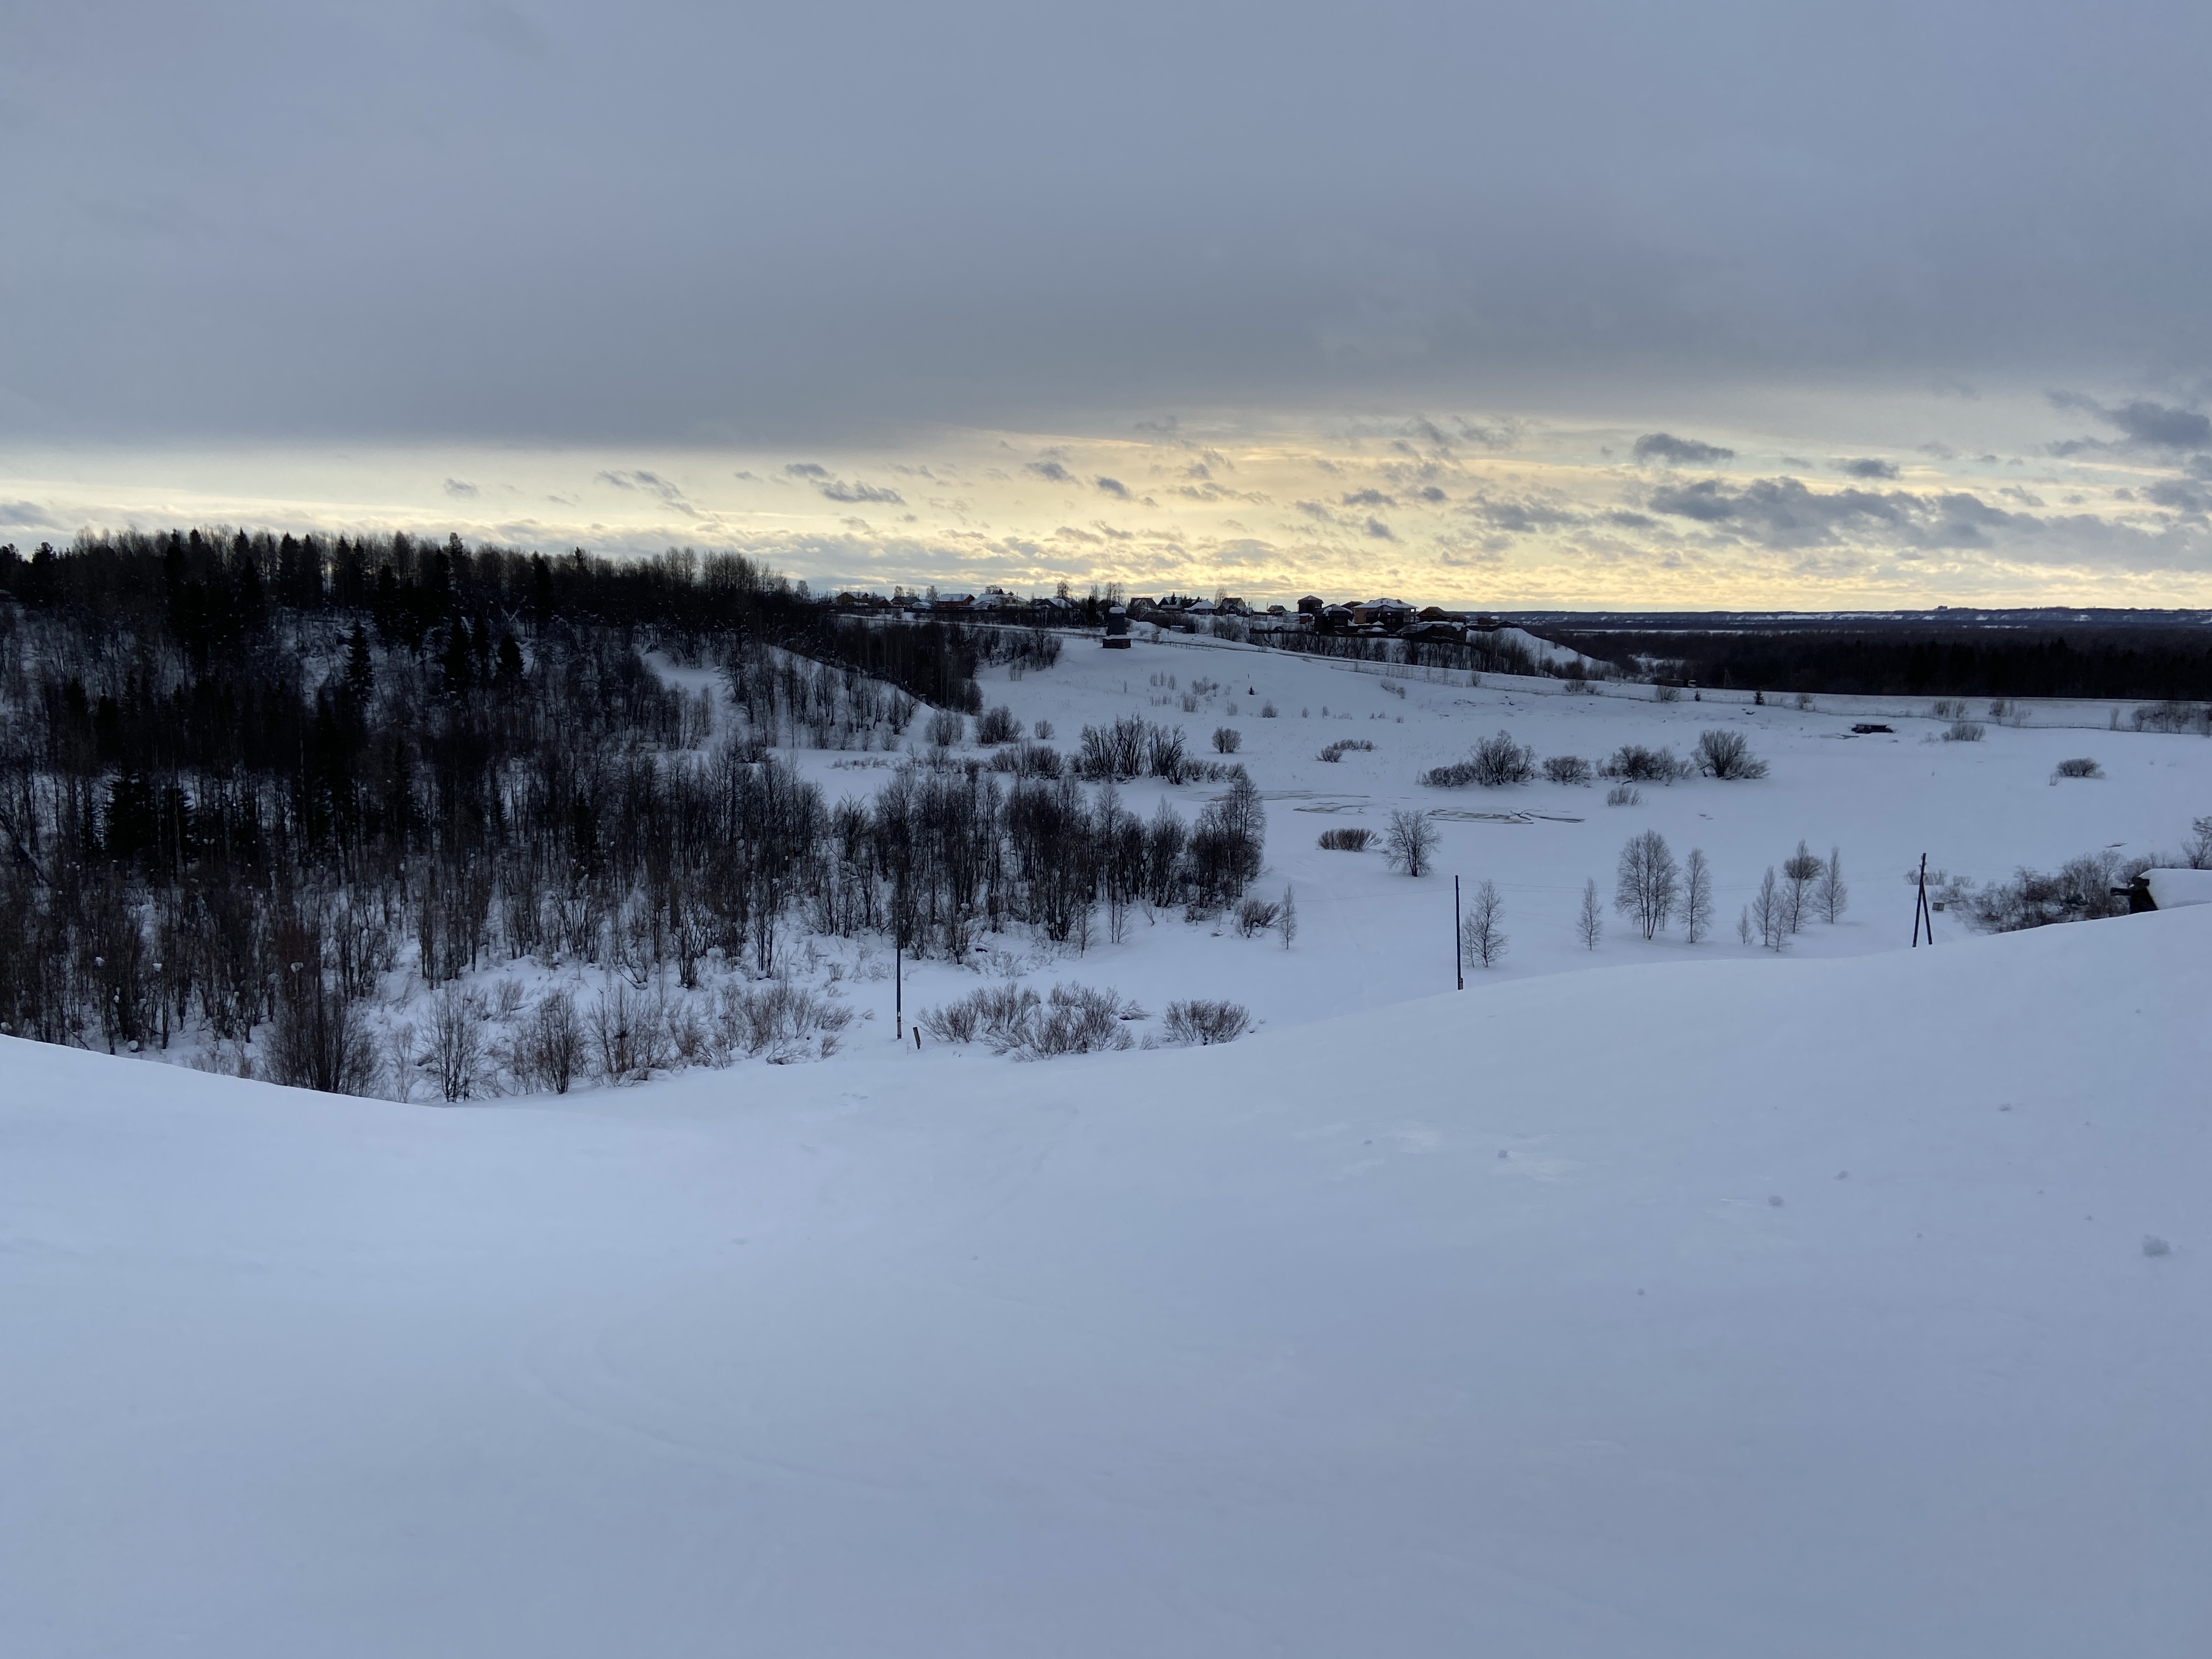
sunset, sky, cloud, plant, natural landscape, tree, snow, slope, highland, mountain, glacial landform, freezing, ice cap, plain, mountainous landforms, rural area, geological phenomenon, grassland, landscape, horizon, hill, mountain range, frost, fell, winter, hill station, grass, meteorological phenomenon, ocean, evening, arctic, cumulus, massif, tundra, ridge, forest, mist, dusk, glacier, piste, lake district, loch, winter storm, sea, fir, rock, ice, summit